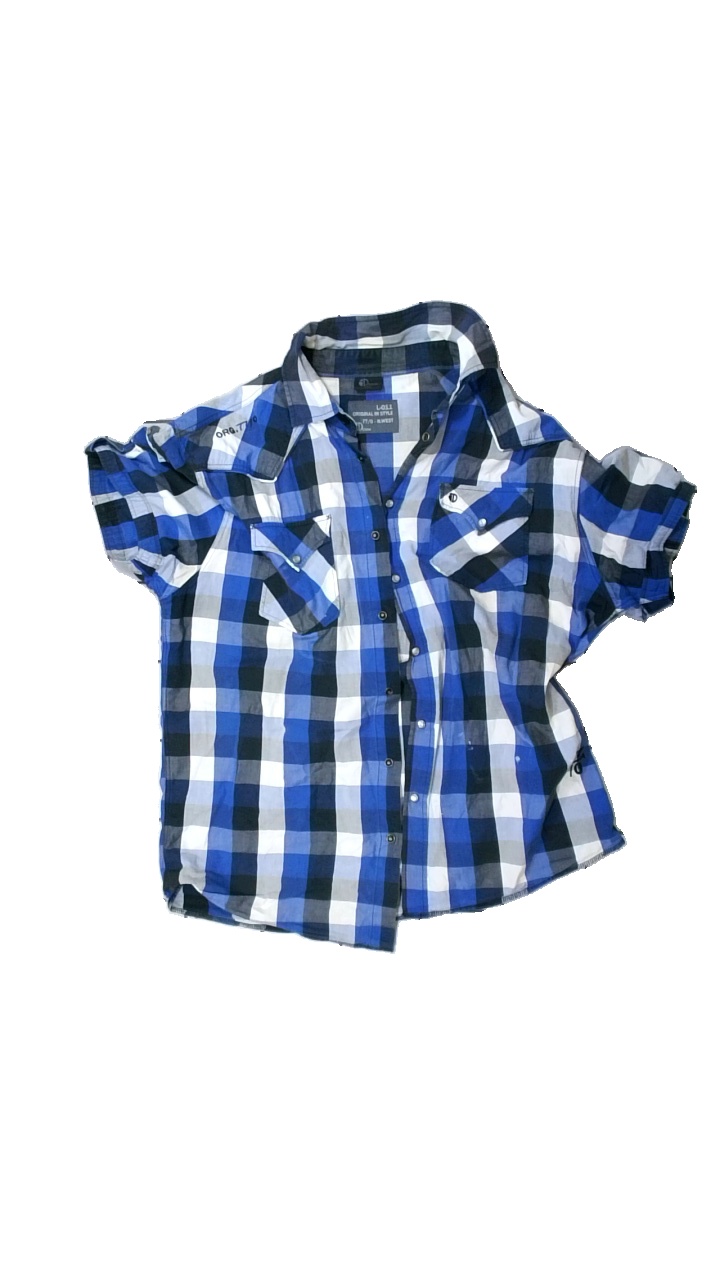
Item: Shirt (Men)
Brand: Missing
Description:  checkered shirt
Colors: Black, Blue, White
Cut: Regular
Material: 80% Cotton 20% Nylon
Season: All
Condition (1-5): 2
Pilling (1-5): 5
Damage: hole
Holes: Major
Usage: Export
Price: <50